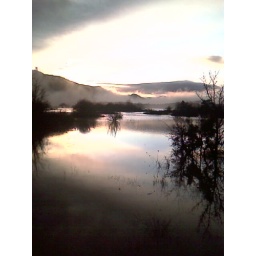
camera phone. Just a little lake in front of my house for few days...only.